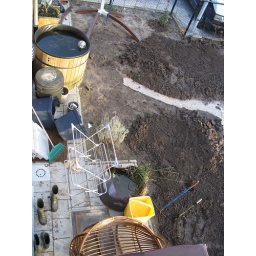
The fish are in the water but at the moment